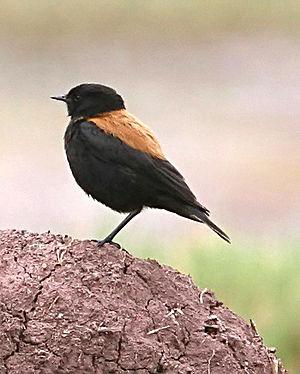
La Lessonie des Andes est une espèce de passereaux de la famille des Tyrannidae.